John Krasinski

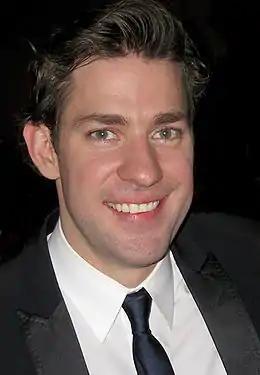
Krasinski in 2009

In 2009, Krasinski made his directorial debut in the comedy-drama film "Brief Interviews with Hideous Men". He wrote the screenplay for the film based on David Foster Wallace's collection of short stories, played a minor role in it and also served as producer. The film premiered on January 19, 2009, at the Sundance Film Festival and was nominated for the Grand Jury Prize and received mostly positive reviews. Film critic A.O. Scott wrote that "though this experiment doesn't quite succeed, there's enough intelligence and insight in this movie to make it worth the attempt" while Elizabeth Weitzman from "New York Daily News" felt that "Krasinski deserves credit for having the ambition to adapt material as difficult as David Foster Wallace's short stories."